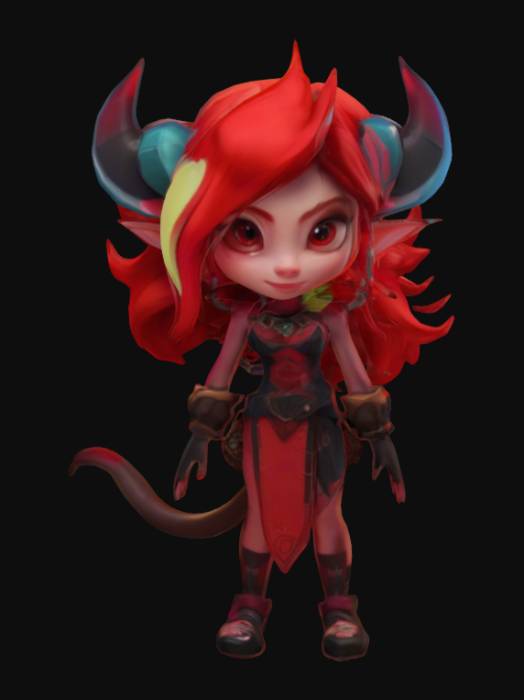
미적 점수 (1~10점): 7